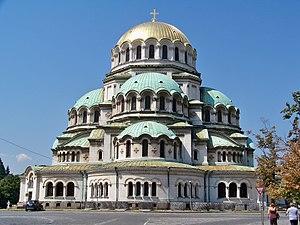
L'architecture néo-byzantine est apparue en Russie impériale autour de 1850 et devient particulièrement prisée pour l'architecture religieuse, pendant le règne d'Alexandre II. Le style byzantin remplace ainsi le style russo-byzantin en vogue depuis Constantin Thon.
La cathédrale Saint-Alexandre-Nevski est une cathédrale orthodoxe de style néo-byzantin située à Sofia et servant d’église cathédrale au patriarche de Bulgarie. Comprenant cinq nefs et trois autels et pouvant contenir près de 10 000 fidèles, il s’agit de la plus vaste cathédrale de la péninsule balkanique, l’une des plus vastes cathédrales du monde orthodoxe et l’un des symboles de Sofia.